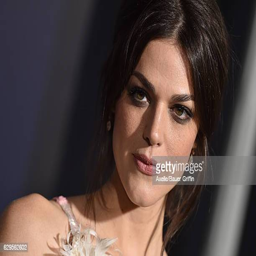
actor arrives at the premiere